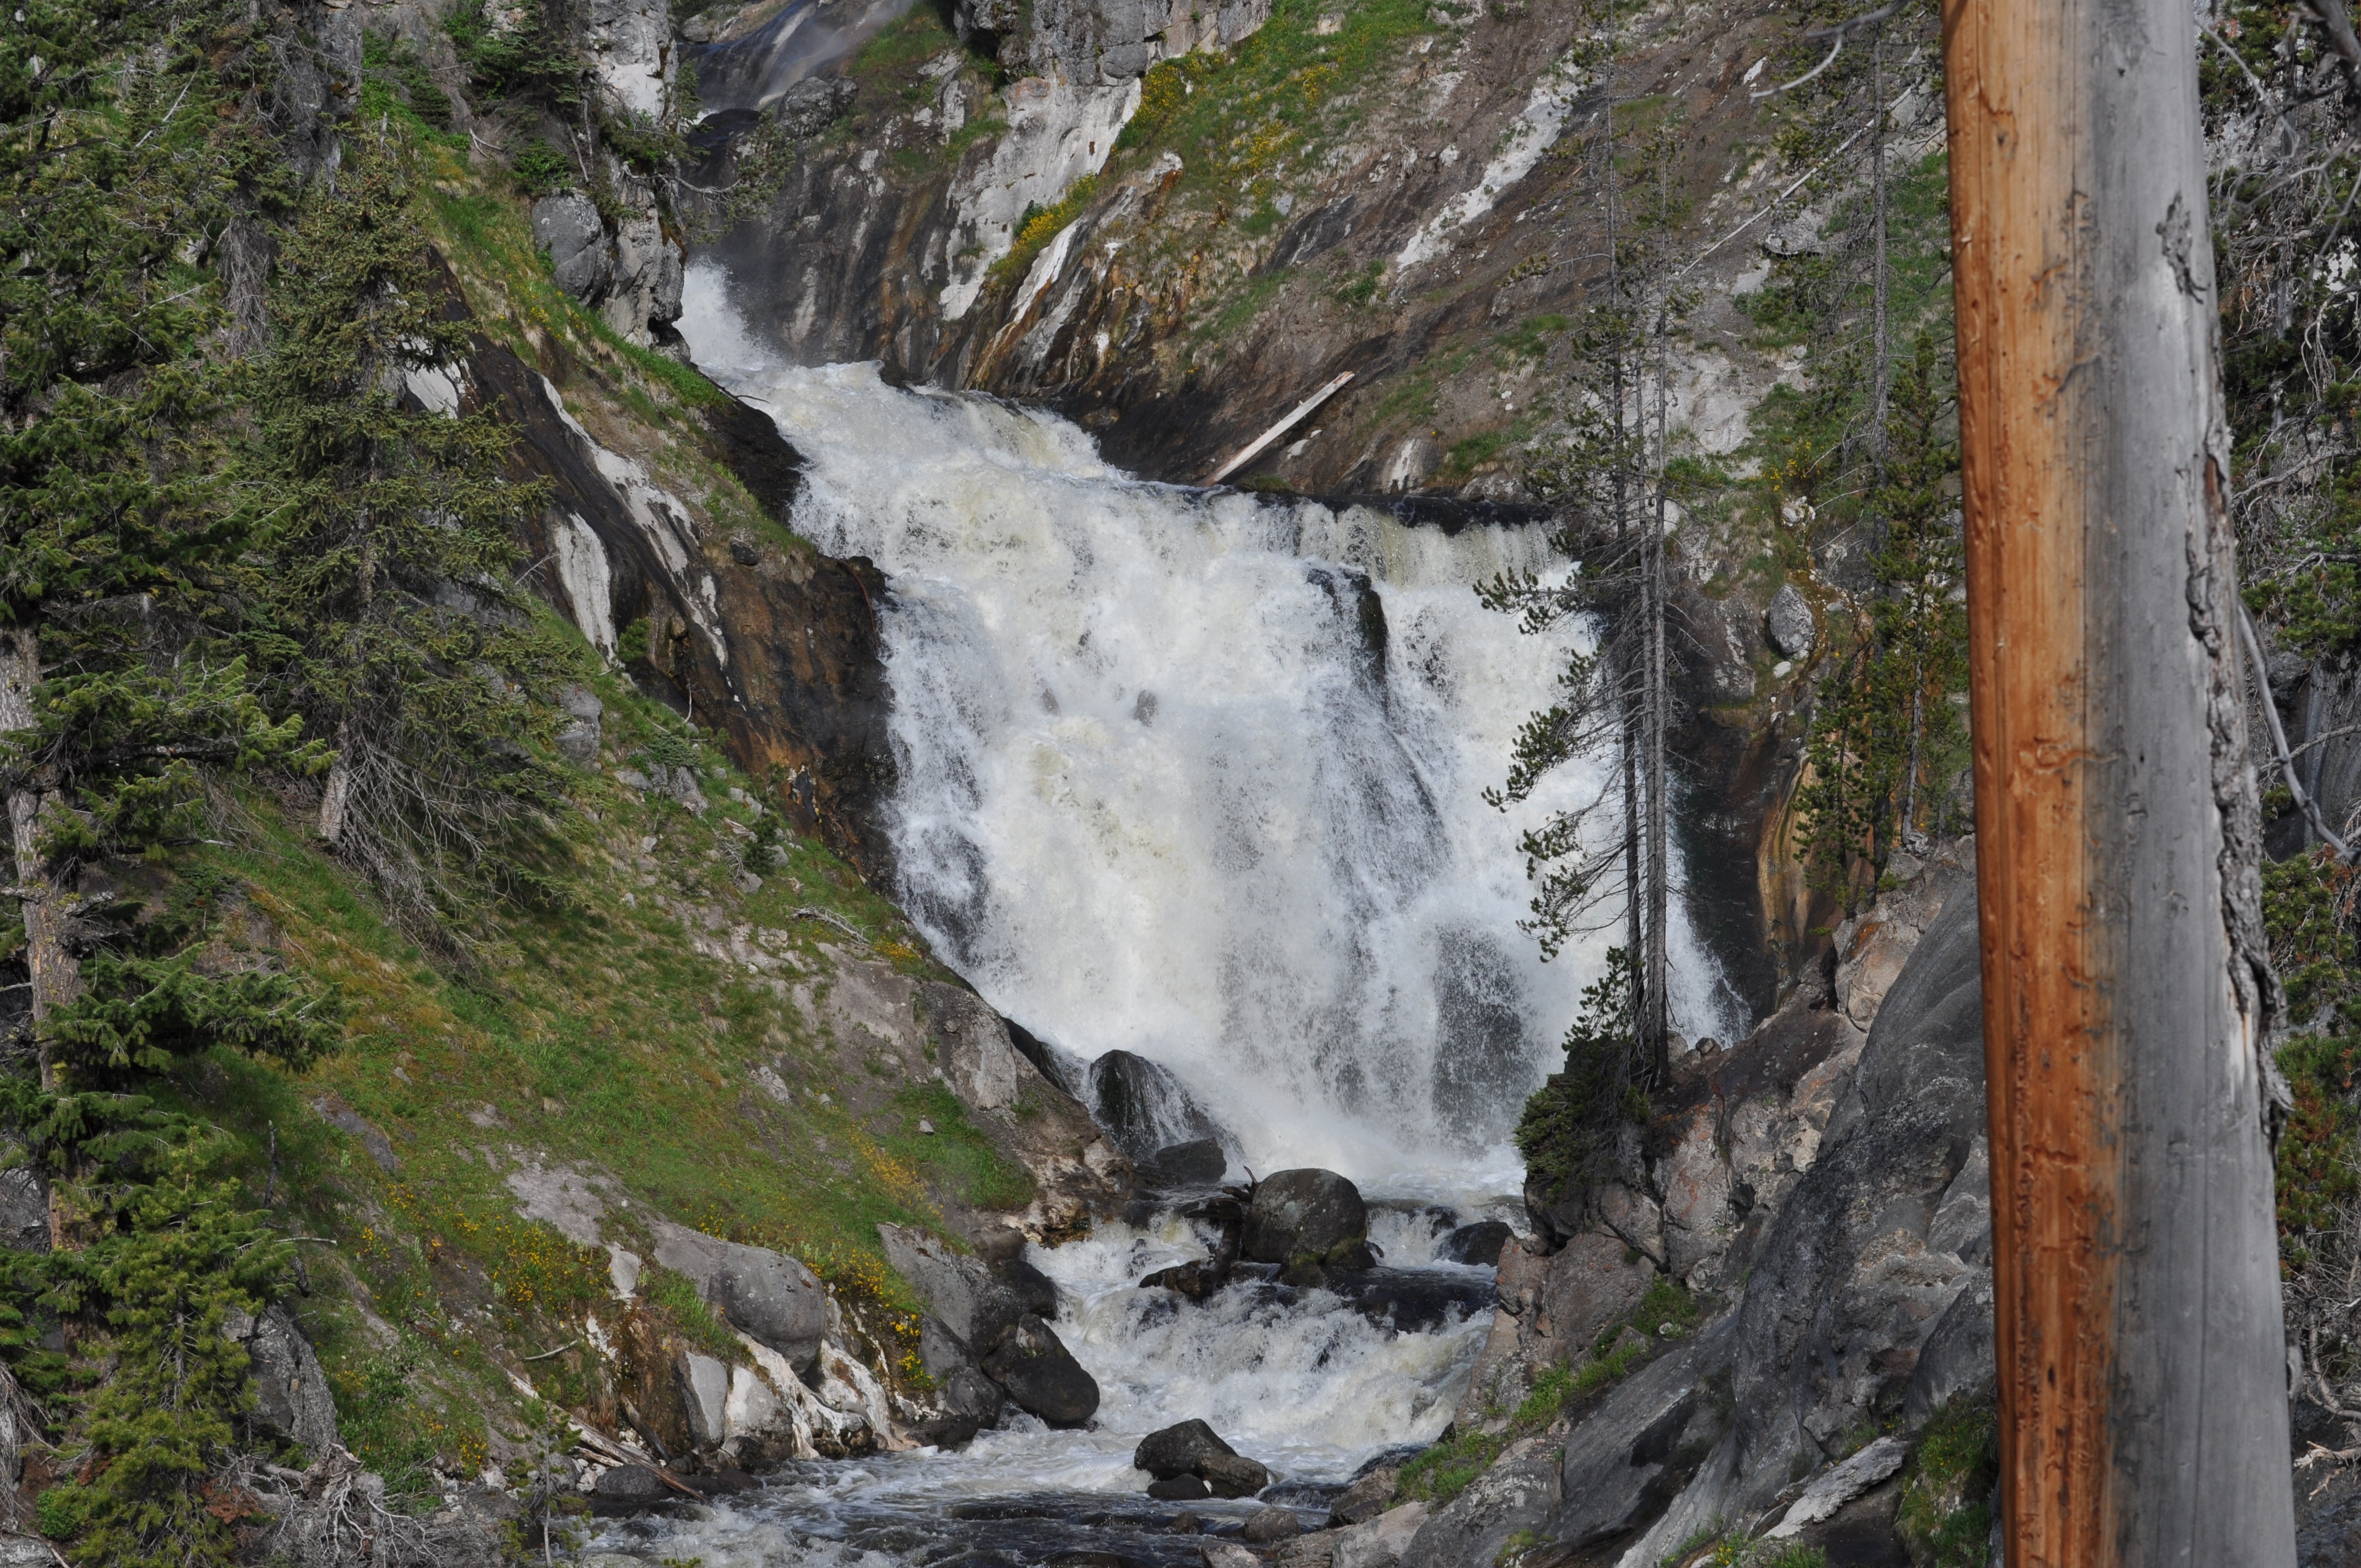
landscape, waterfall, wilderness, walking, trail, adventure, formation, cliff, stream, cascade, flowing, scenic, natural, usa, rugged, terrain, ridge, body of water, trees, rocks, ravine, wyoming, water feature, yellowstone national park, geological phenomenon, mystic falls, spring runoff, little firehole river